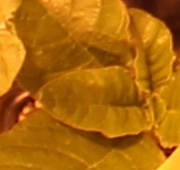
Label: Waterhemp